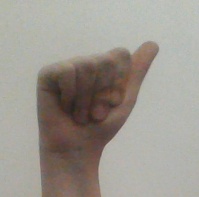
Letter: dhad